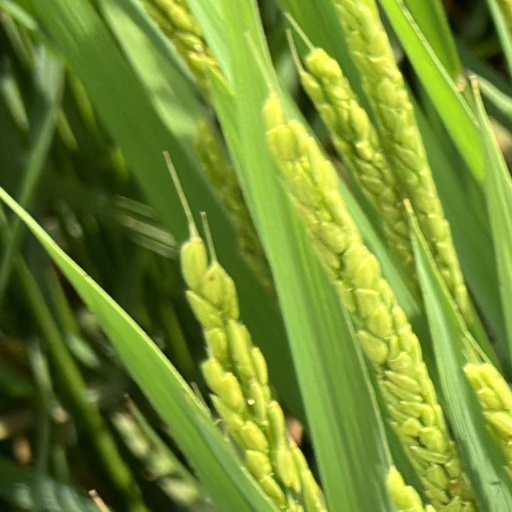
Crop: rice